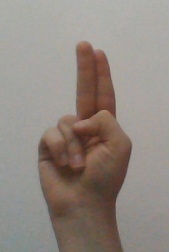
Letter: taa